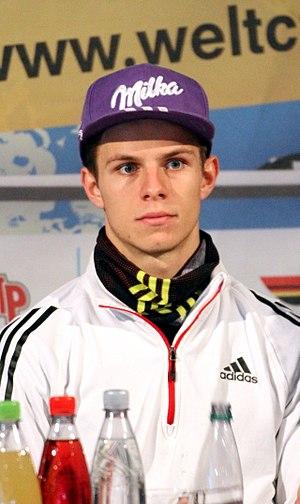
Andreas Wellinger, né le 28 août 1995 à Ruhpolding, en Bavière, est un sauteur à ski allemand. En 2014, il est champion olympique à Sotchi dans l'épreuve par équipes. En 2018 à PeyongChang, il est médaillé dans les trois épreuves du saut à ski, à seulement 22 ans : champion olympique sur tremplin normal, médaille d'argent sur grand tremplin et dans l'épreuve par équipes avec l'Allemagne.